Vlaams Blok

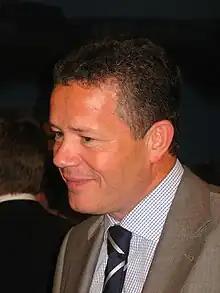
Frank Vanhecke (seen in 2008) succeeded Karel Dillen as leader of the Vlaams Blok in 1996.

In the 1994 European election, the party doubled its seats (Dillen and Vanhecke) with 12.6% of the vote, but failed to continue a European Right group, due to other nationalist parties having dropped out of the parliament, or refusing to join a group. National Front and Vlaams Blok MEPs nevertheless established an "alliance" called The Coordination of the European Right. In 1996, party leader Karel Dillen, who had been nominated to hold his position for life, stepped down and personally appointed Frank Vanhecke as his successor. The choice of Vanhecke was seen a compromise between the Flemish nationalist wing around Annemans and the Lepenist wing around Dewinter, thus avoiding a potential internal struggle. In 1999, elections were scheduled for the European Parliament, the Chamber of Representatives and Senate and the Flemish Parliament, where the Vlaams Blok overtook the position as the third largest Flemish party, winning more than 15% of the vote in all elections, and a total of 45 seats in the various parliaments. The Vlaams Blok also benefitted from the further collapse of the People's Union, which was brought on by the VU's more national conservative members becoming disgruntled with the centre-left faction who had taken control of its leadership.